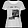
Label: T - shirt / top